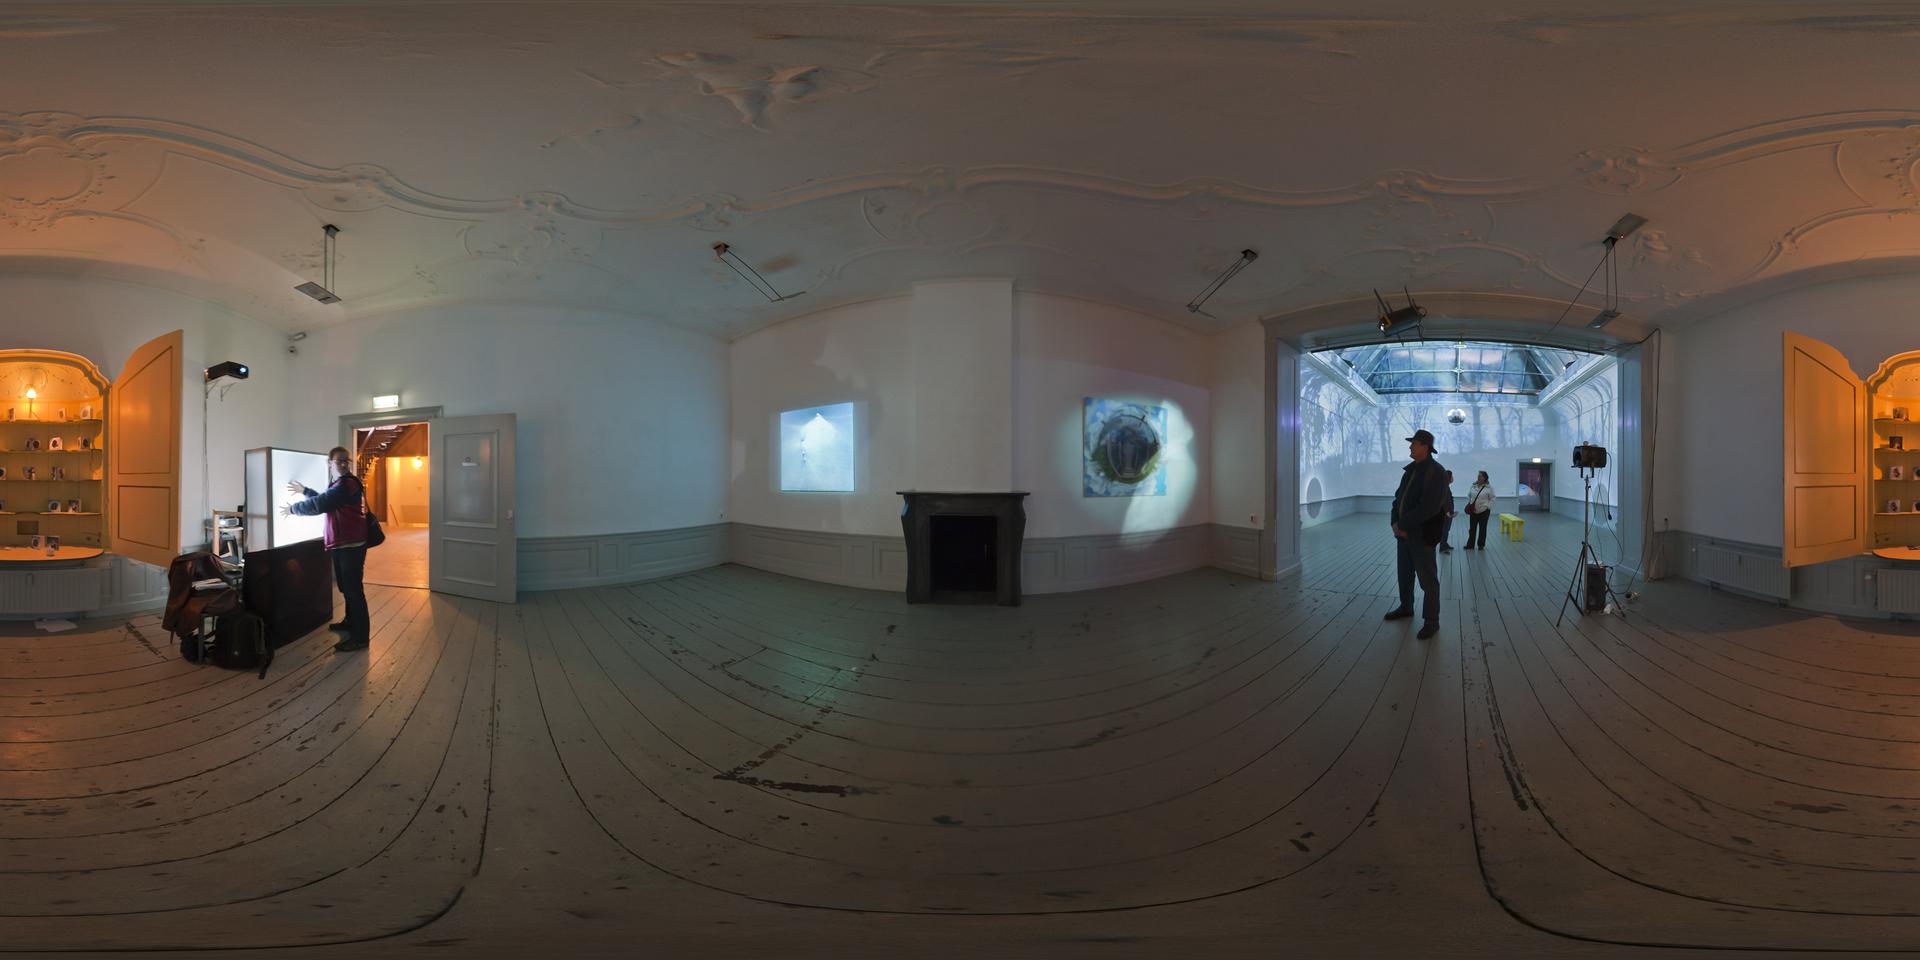
Referred object: the man wearing a dark coat and hat

Referred object: look straight ahead at the small black fireplace on the wall

Referred object: The man is next to the open yellow cabinet